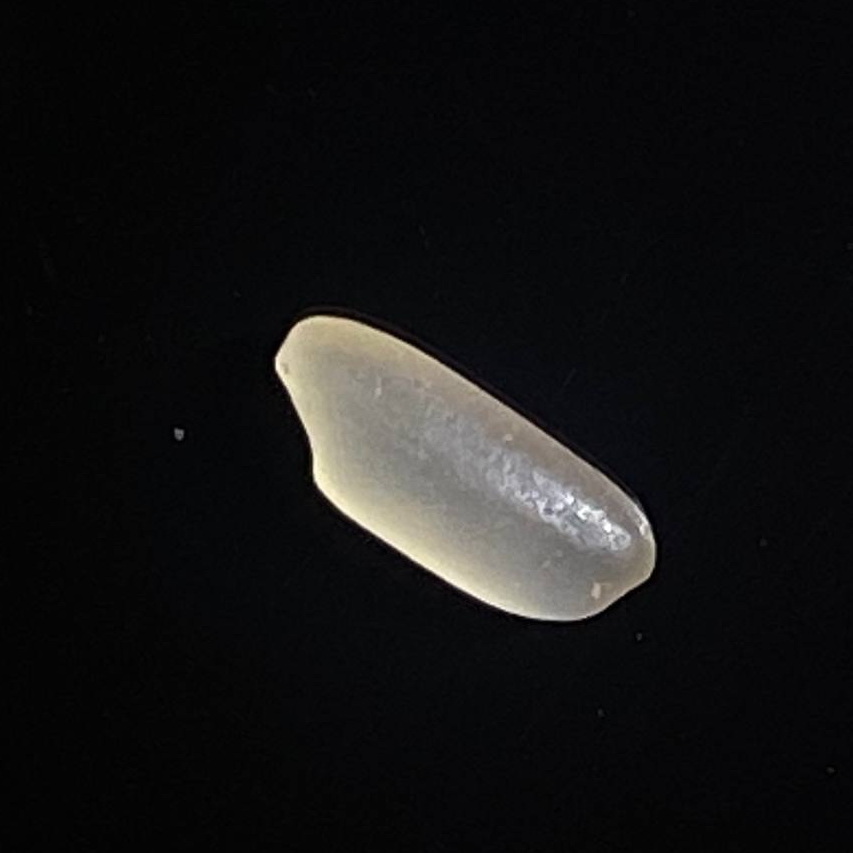
Rice variety: Shorna5